Divyaa Unni

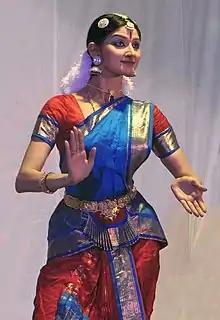

Divyaa Unni is an Indian former actress and classical dancer of Indian origin who teaches various forms of dance such as Bharathanatyam, Kuchipudi and Mohiniyattom. As an actress, she mainly appeared in Malayalam language films, in addition to few Tamil, Telugu and Kannada language films too.